Vlad Trifa

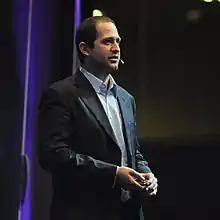

Vlad Trifa is a computer scientist, researcher and Chief Product Officer at Ambrosus who played a key role in defining and implementing the application layer of the Internet of Things. He is particularly known for his early contributions to the Web of Things along with other researchers such as Dominique Guinard, Erik Wilde and Friedemann Mattern. Vlad is widely published author and a recognized expert in distributed embedded sensing and interactive devices, and their integration with enterprise applications using Web technologies.